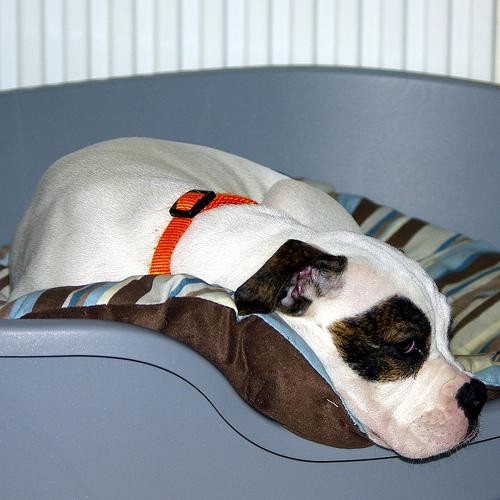
Breed: american bulldog